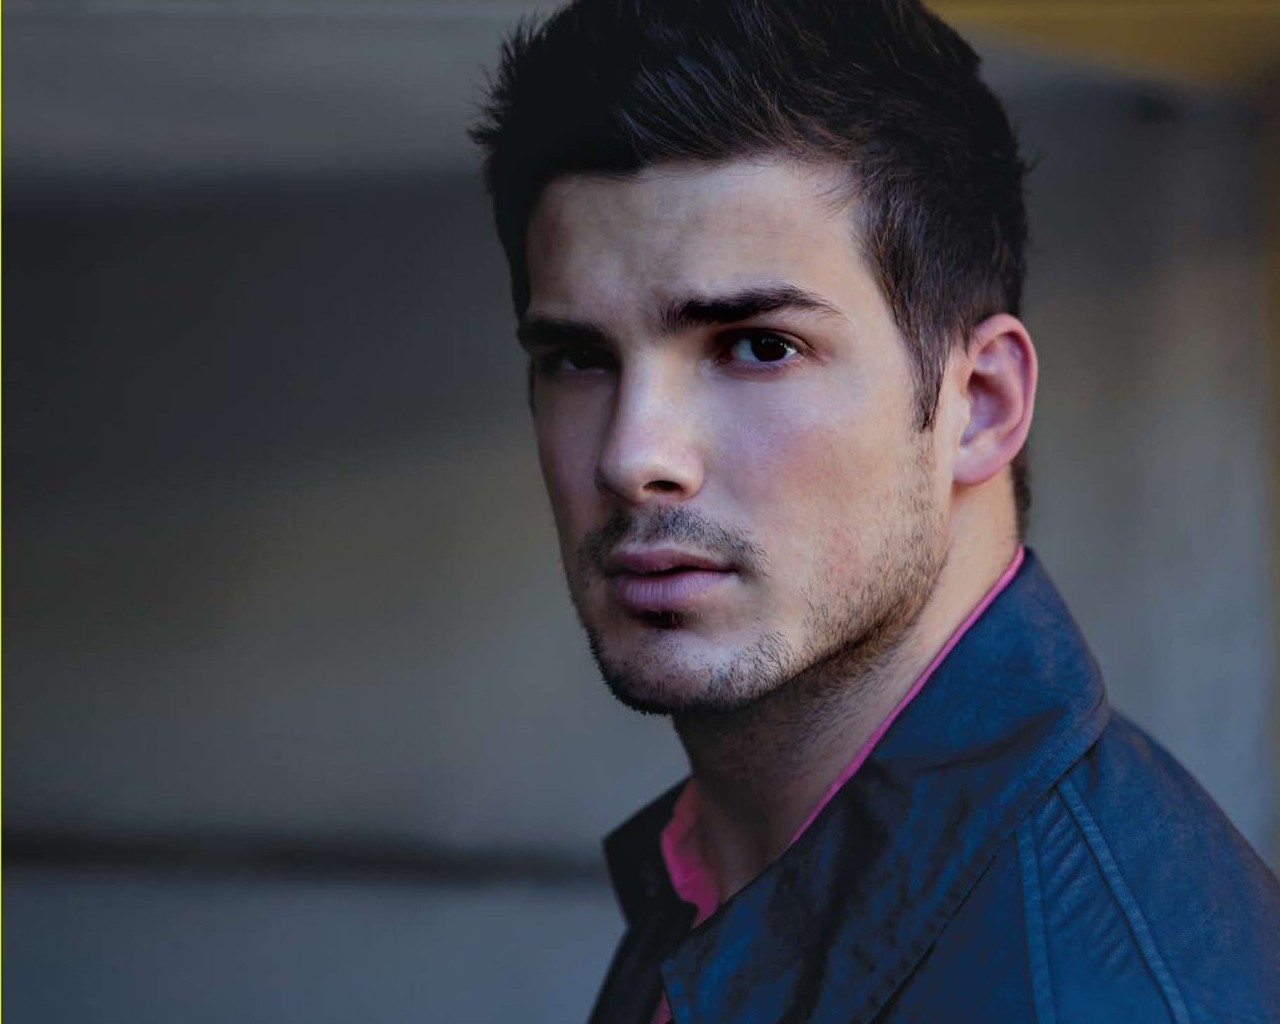
Portrait style: Real Portrait